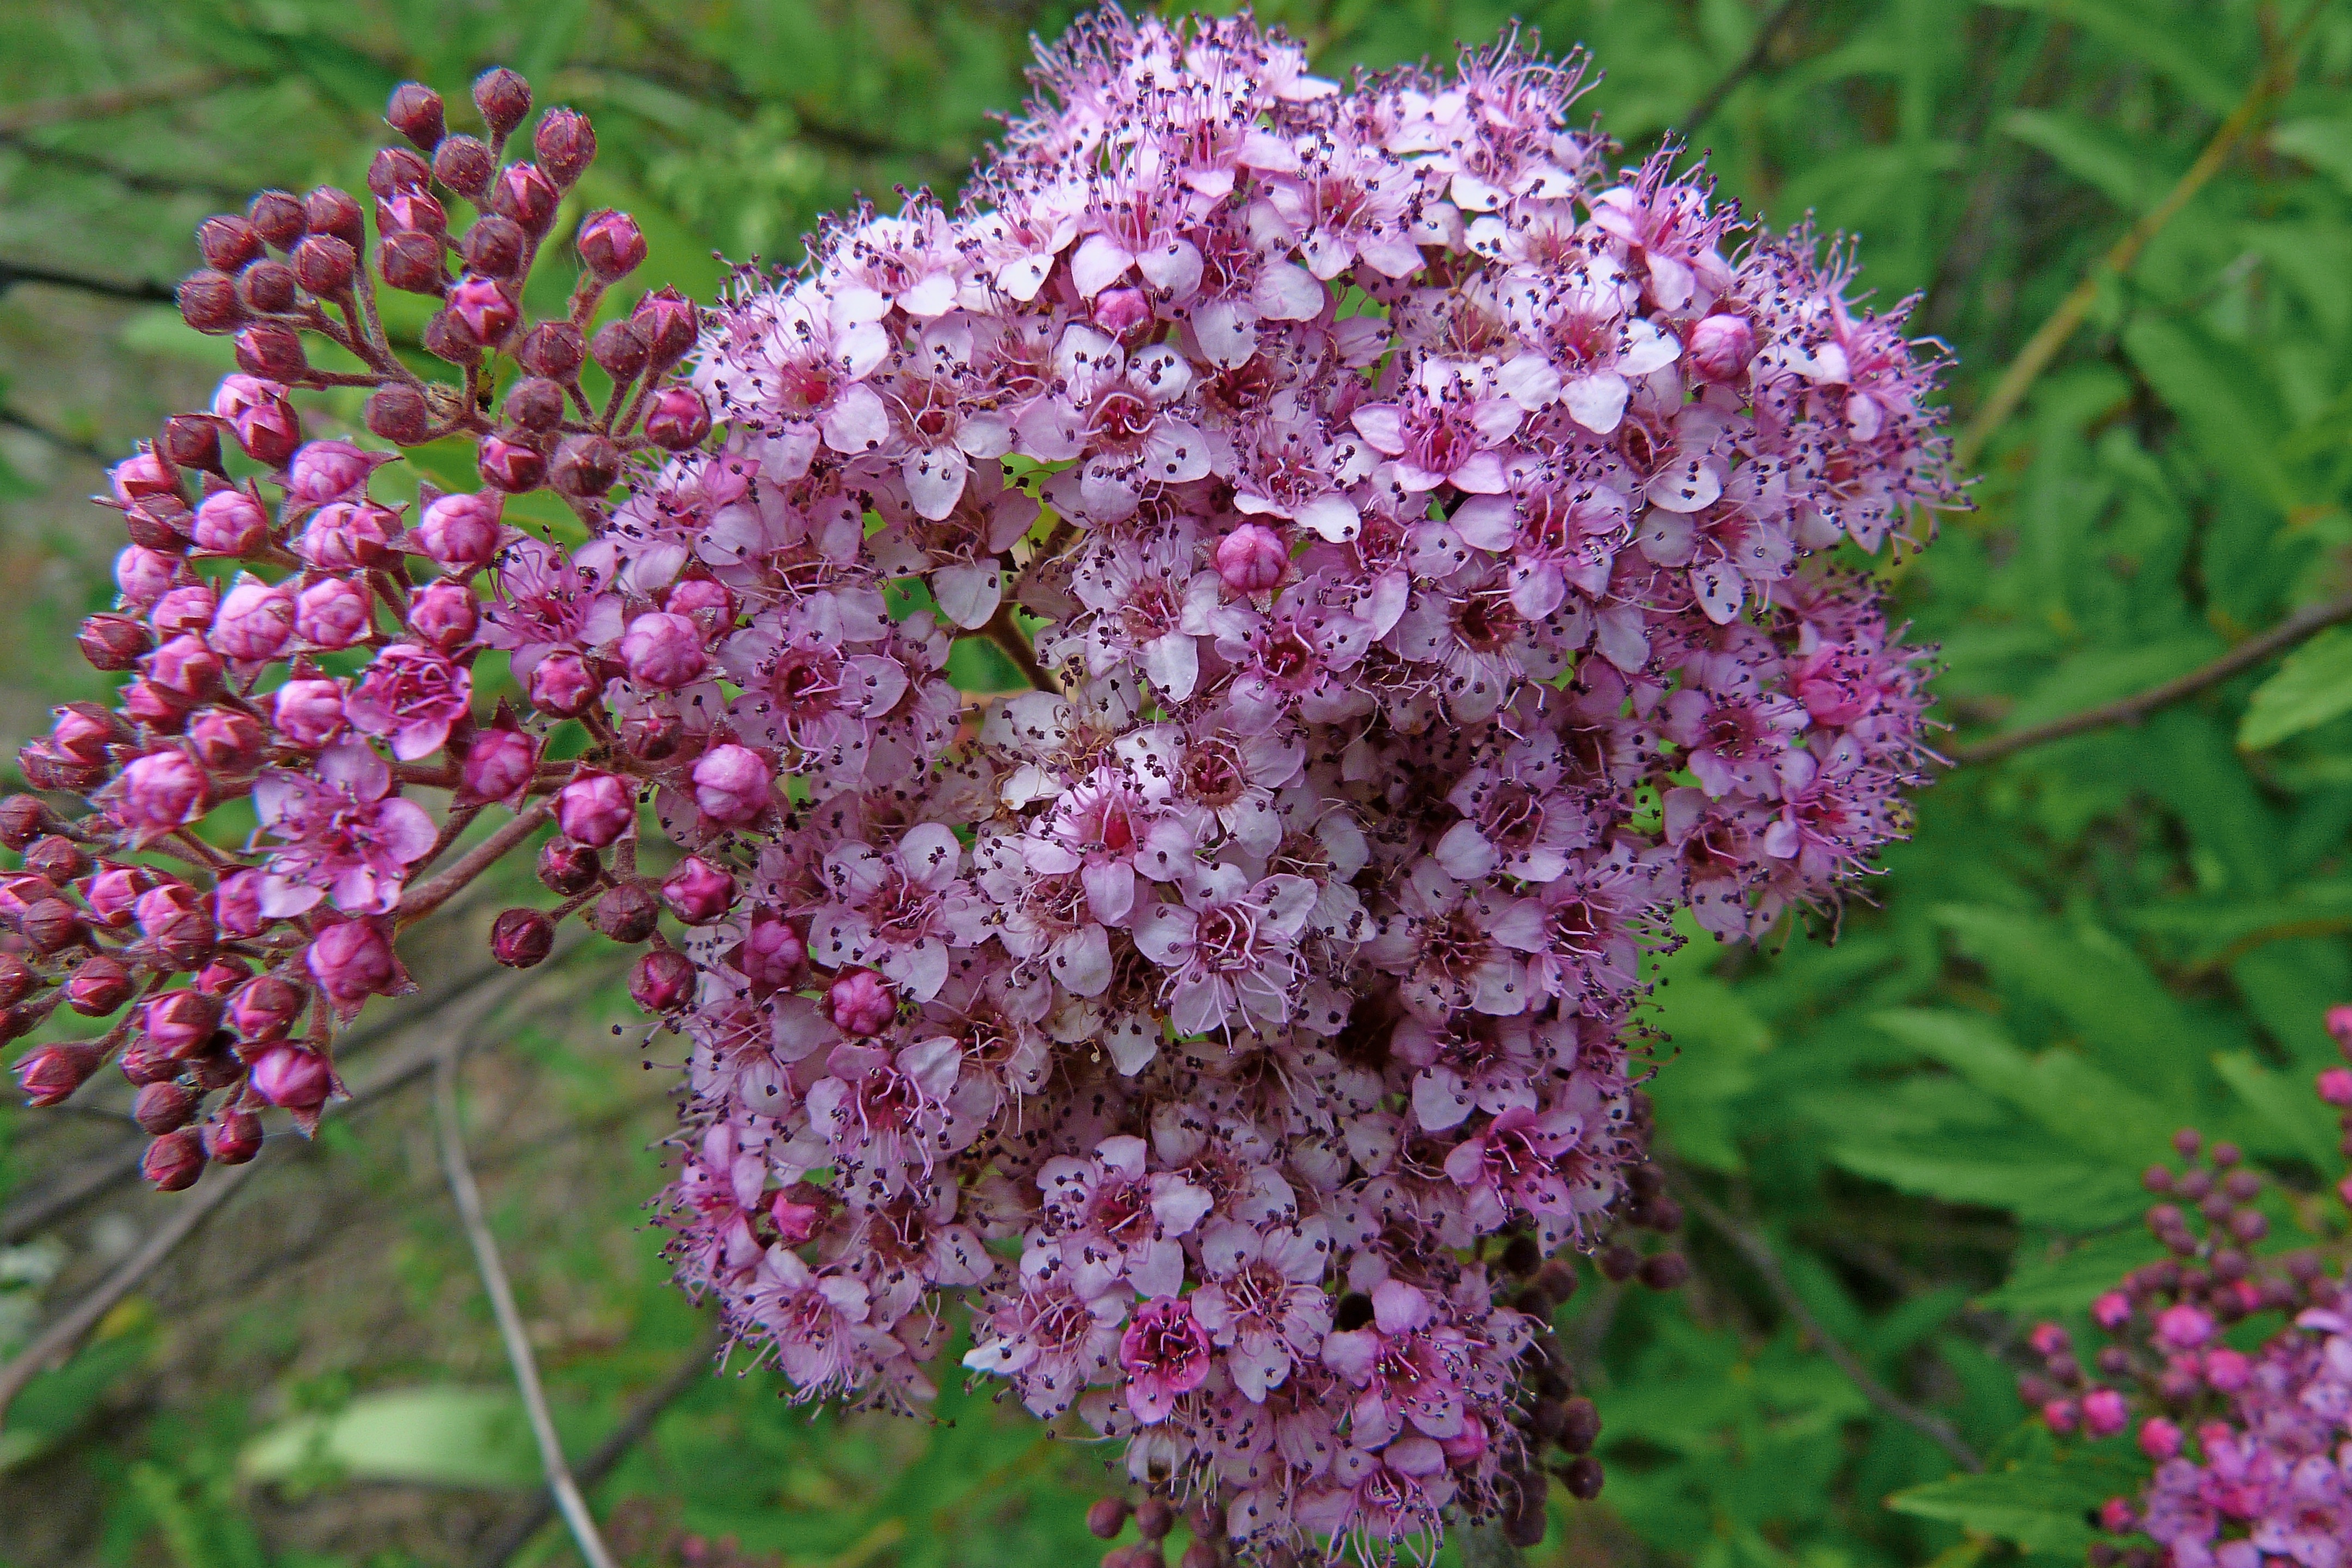
nature, blossom, plant, flower, herb, macro, botany, garden, flora, wildflower, flowers, shrub, lilac, flowering, yarrow, blossomed, flowering plant, bright pink, annual plant, land plant, breckland thyme